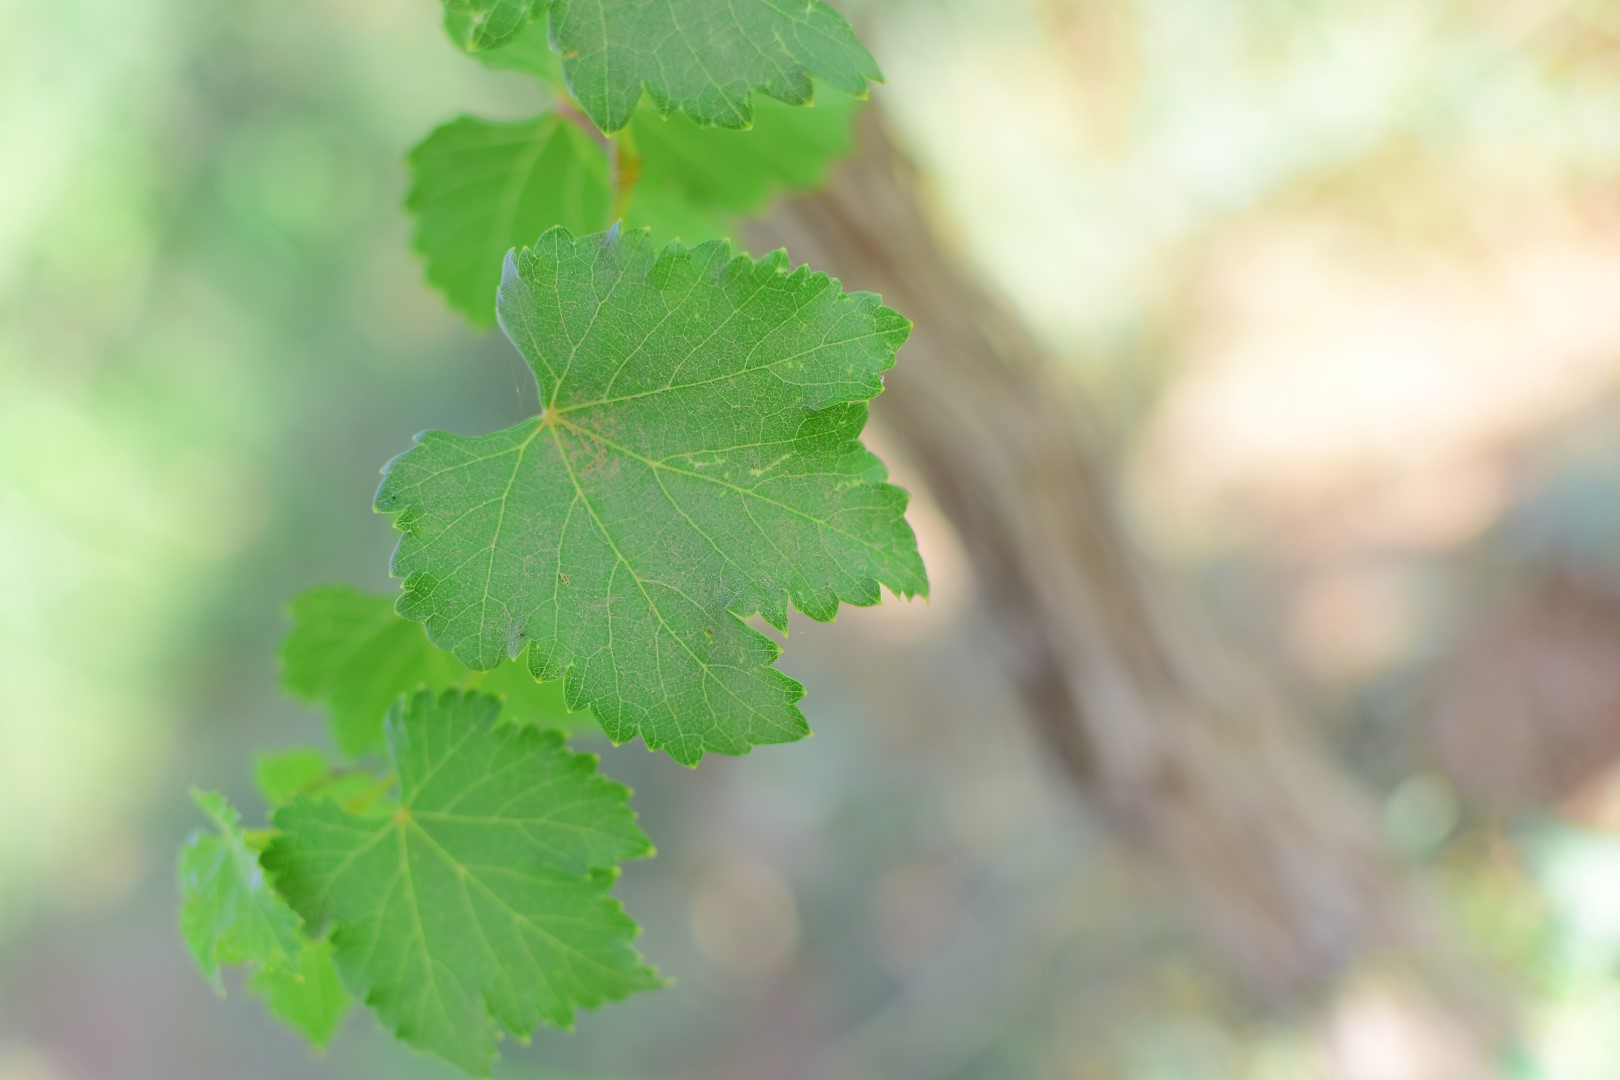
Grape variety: Deas Al-Annz